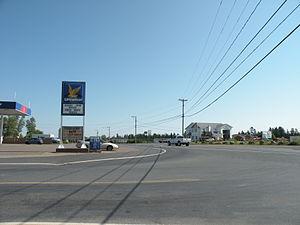
Jonction de la route 11 et de la route 350 à Pokemouche, au Nouveau-Brunswick (Canada). La route 113 n'est pas visible mais est à droite.
Pokemouche est un district de services locaux canadien du comté de Gloucester, au nord-est du Nouveau-Brunswick, dans la péninsule acadienne.